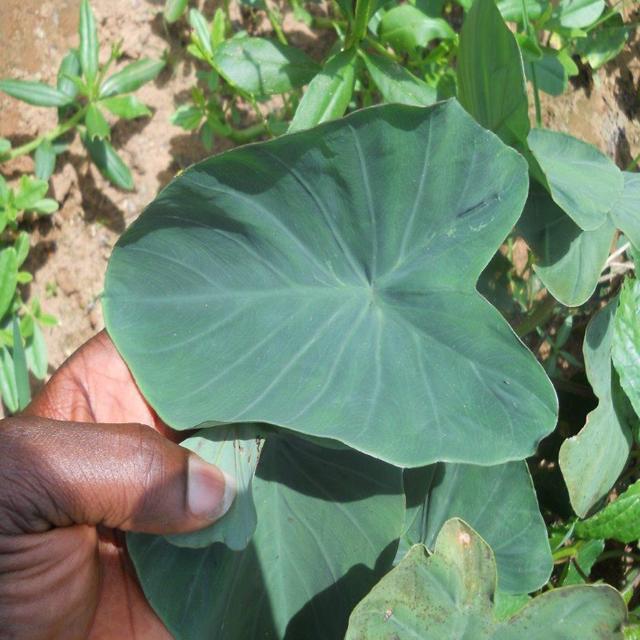
Label: Healthy